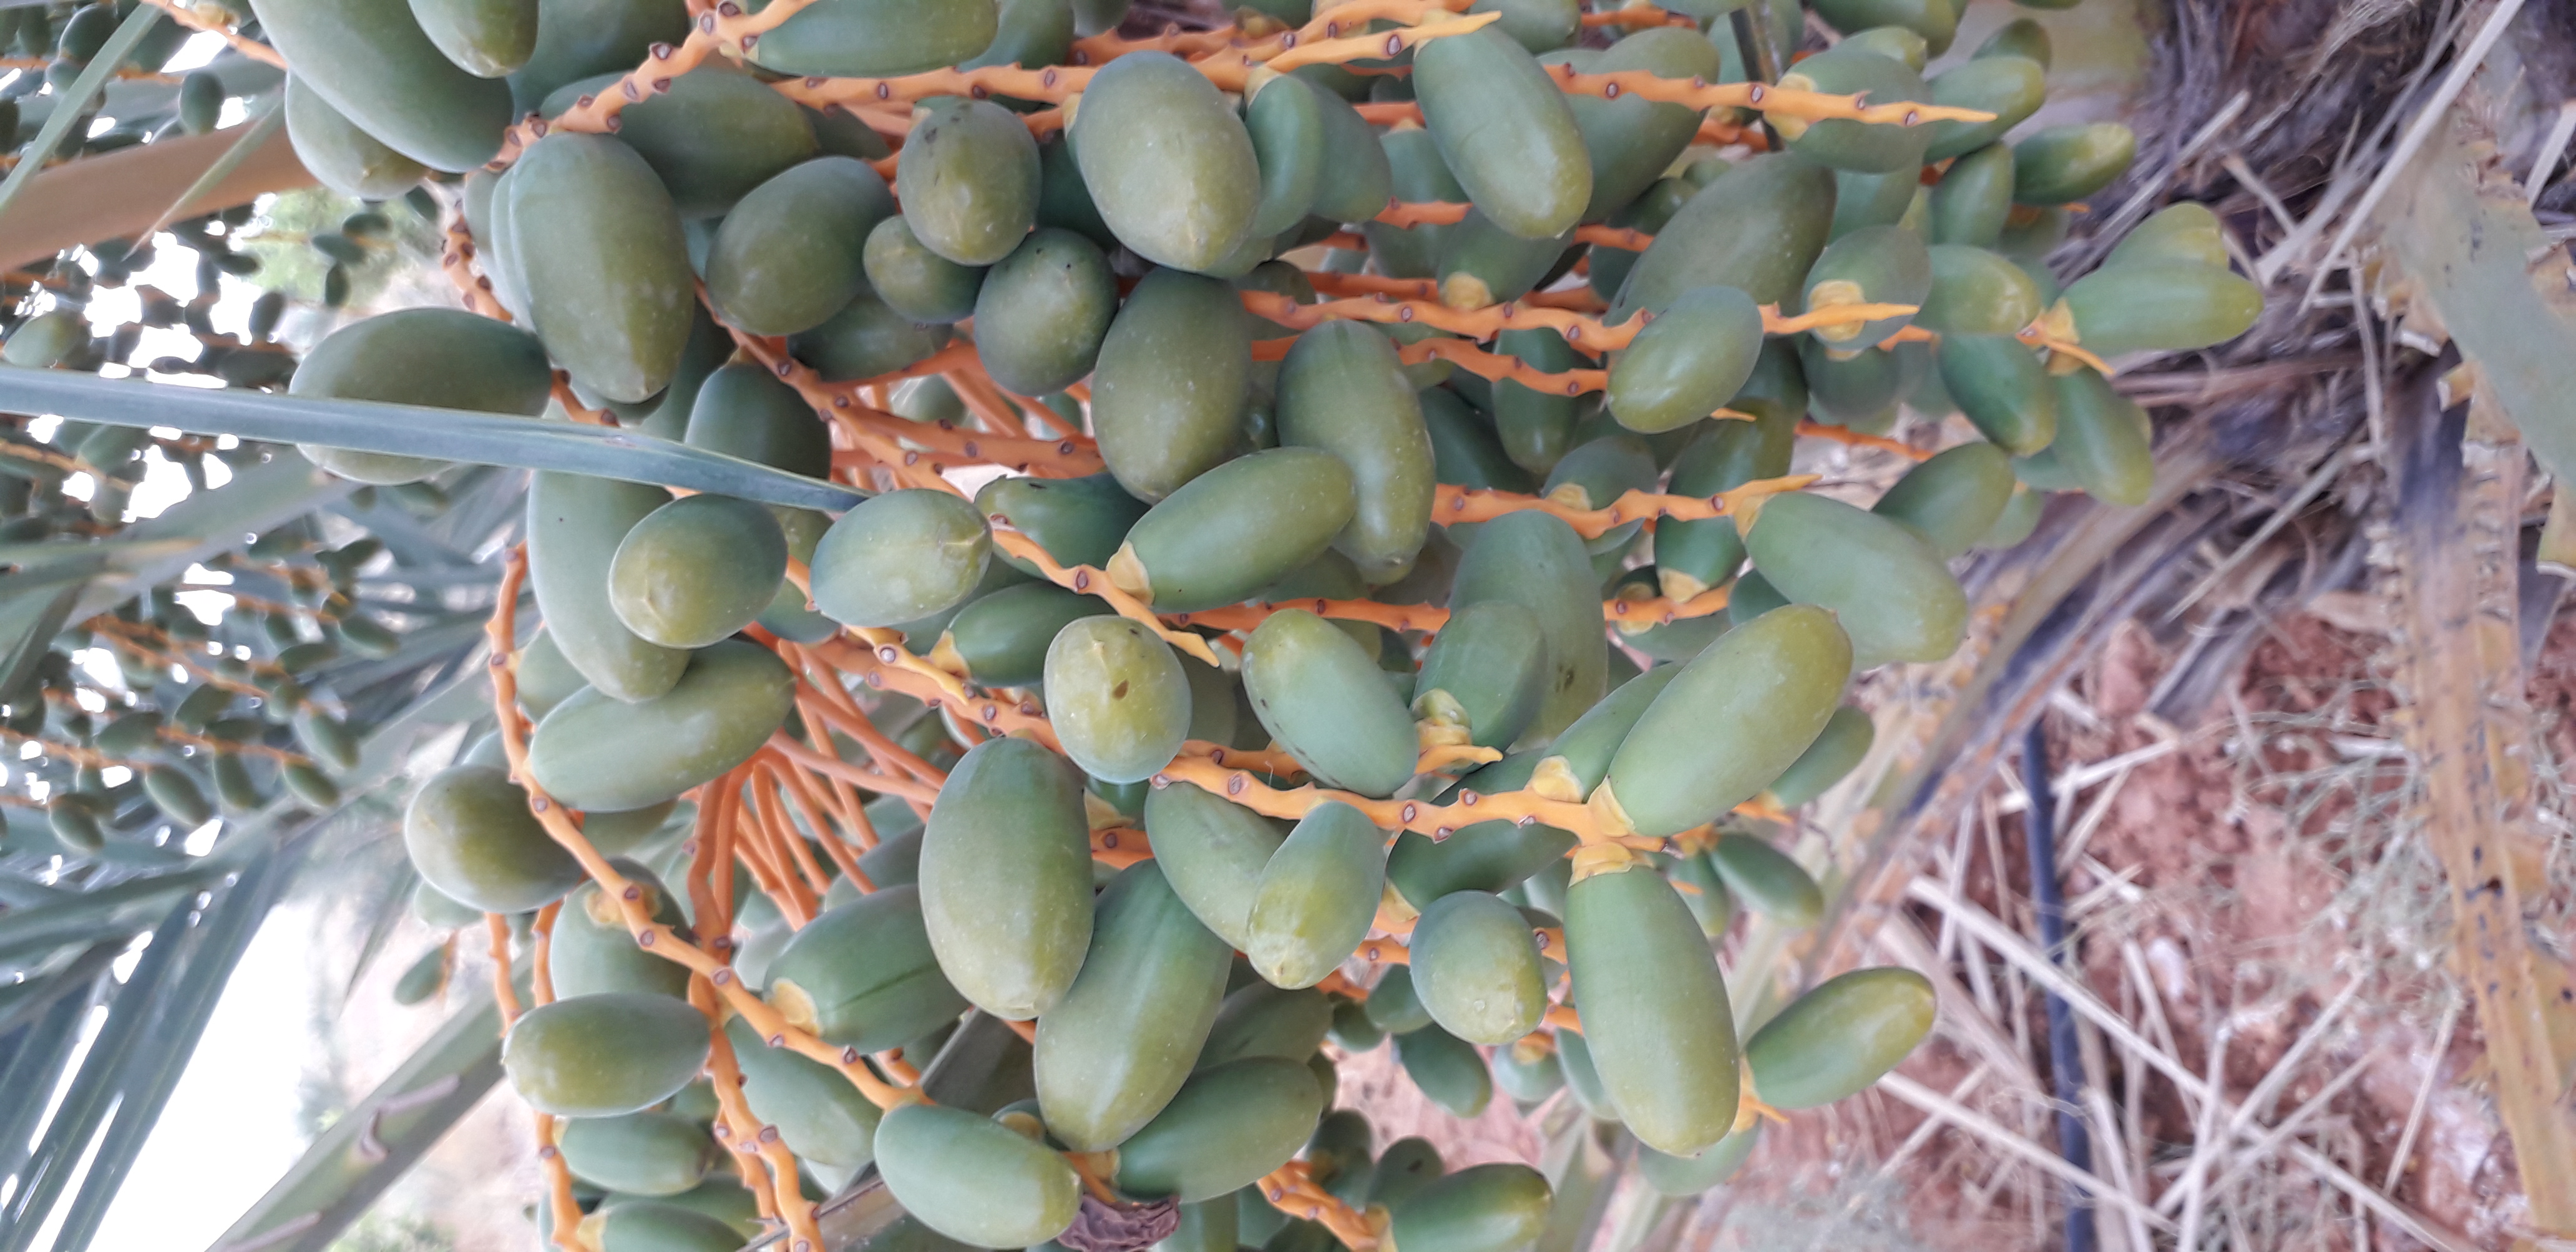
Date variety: kholt